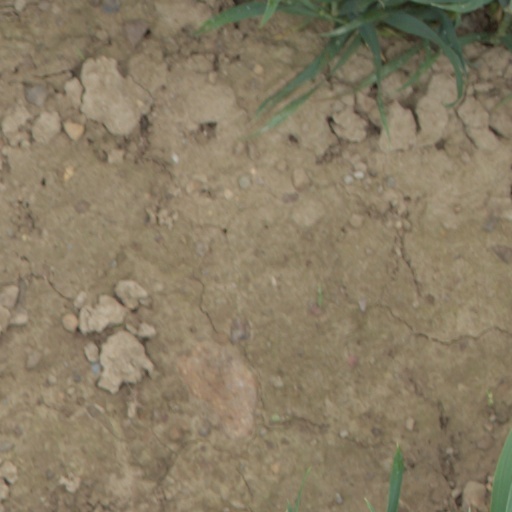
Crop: wheat